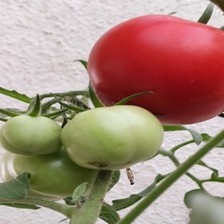
Label: tomato